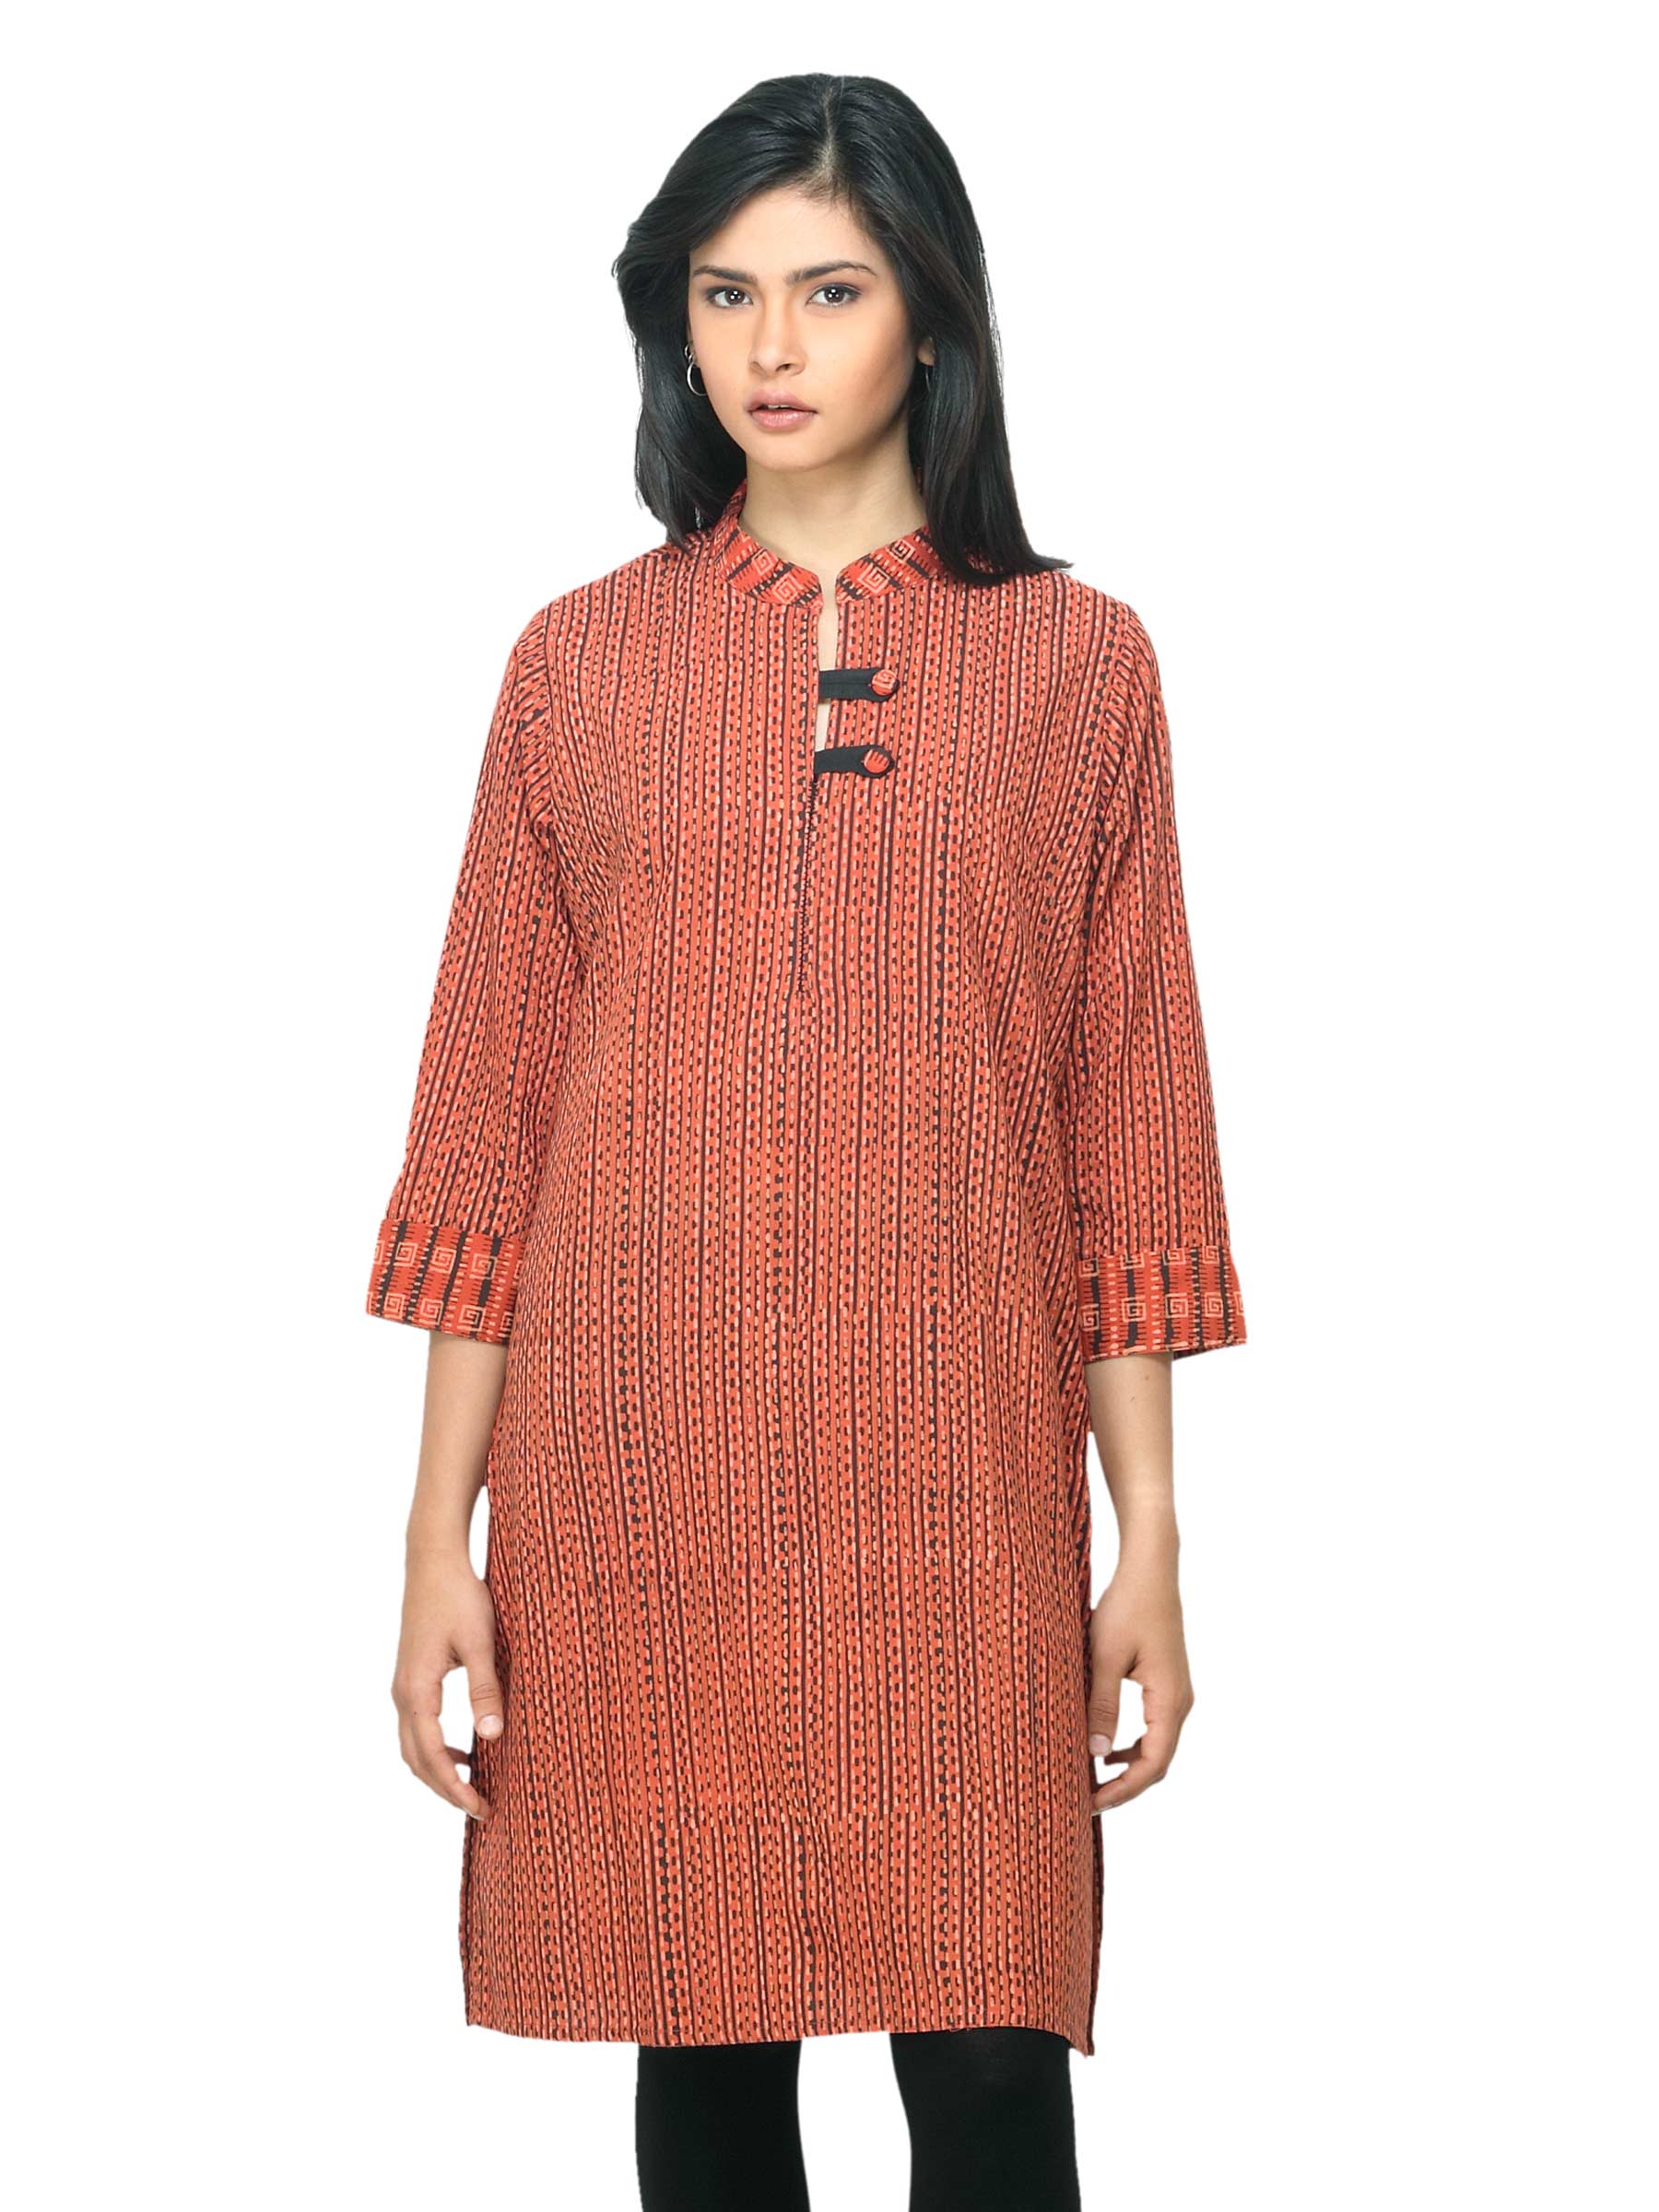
Fabindia Women Orange Hand Block Printed Kurti
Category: Apparel / Topwear / Kurtis
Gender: Women
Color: Orange
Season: Summer 2012
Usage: Ethnic